Greyhound Lines

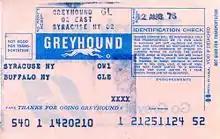
Greyhound bus ticket receipt from August 1975

Wickman retired as president of the Greyhound Corporation in 1946 and was replaced by his long-time partner Orville S. Caesar. Wickman died at the age of 66 in 1954.